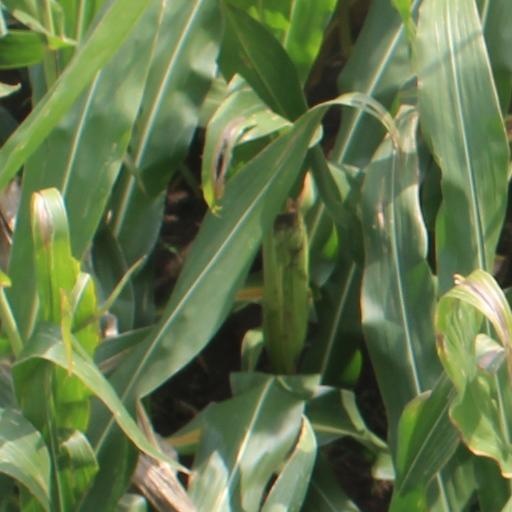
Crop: maize; corn